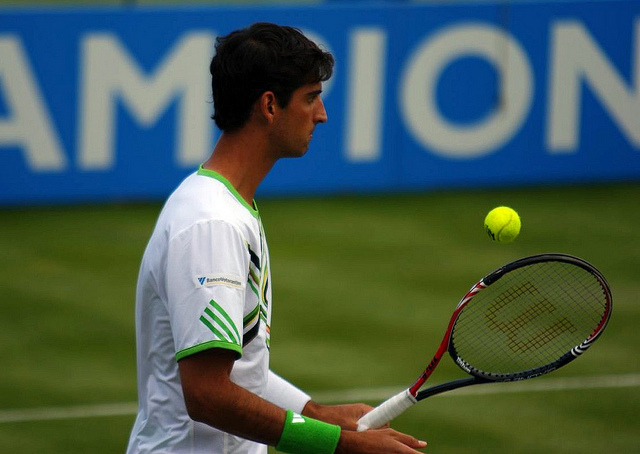
một nam vận động viên tennis đang cầm vợt ở trên sân